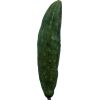
Label: Cucumber 3